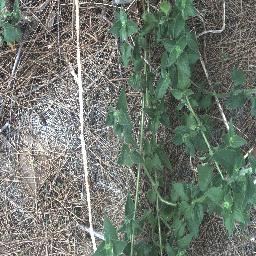
Label: siam_weed